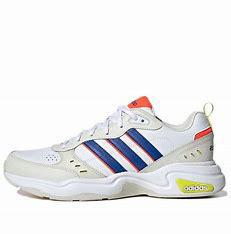
Brand: adidas
Model: neo Adidas NEO Strutter